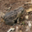
Label: frog